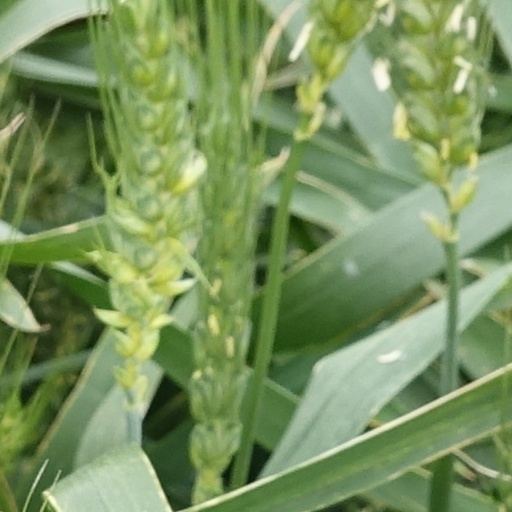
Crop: wheat